The Alarm (newspaper)

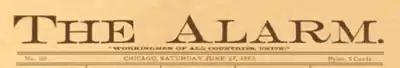
Nameplate of "The Alarm," Chicago anarchist newspaper issued from 1884 to 1886 under the editorship of Albert Parsons. After having been suppressed by law enforcement authorities, the paper reemerged briefly in 1887 and 1888 with Dyer D. Lum manning the editorial chair.

The Alarm was an anarchist newspaper published in the American city of Chicago during the 1880s. The weekly was the most prominent English-language anarchist periodical of its day. The paper was famously edited by Albert Parsons, who was controversially tried and executed in response to the Haymarket affair of 1886.